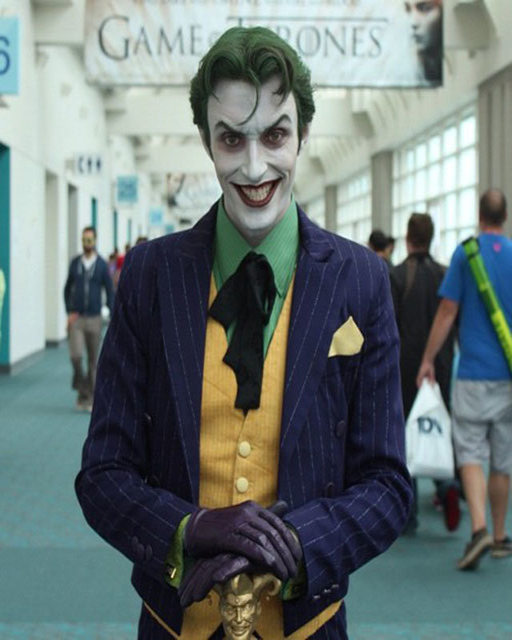
now this is what comic book character should look like .